Handley Page H.P.42

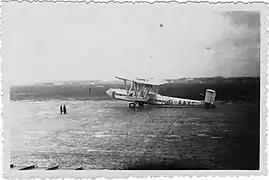

G-AAXC was named after Heracles, also known as Hercules, from Greek mythology who was noted for his strength. On 8 August 1931, "Heracles" made its first flight and tt was most commonly operated between Paris, Cologne, and Zürich. Heracles features briefly in the 1932 sports comedy "The Lucky Number" featuring Gordon Harker. On 23 July 1937, it had accumulated one million miles. "Heracles" was impressed into service with the RAF on 3 March 1940 but was damaged beyond repair in a gale on 19 March 1940 at Whitchurch Airport, Bristol, when it was blown together with "Hanno".